Mogadishu

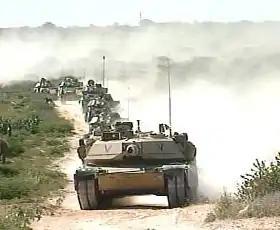
An armoured column of M1A1 Abrams Tanks and M2 Bradley IFVs of 1-64th Armor move down a dirt road outside the city of Mogadishu

Alongside Barre, the Supreme Revolutionary Council (SRC) that assumed power after President Sharmarke's assassination was led by Lieutenant Colonel Salaad Gabeyre Kediye and Chief of Police Jama Ali Korshel. Kediye officially held the title of "Father of the Revolution," and Barre shortly afterwards became the head of the SRC. The SRC subsequently renamed the country the Somali Democratic Republic, arrested members of the former civilian government, banned political parties, dissolved the parliament and the Supreme Court, and suspended the constitution.